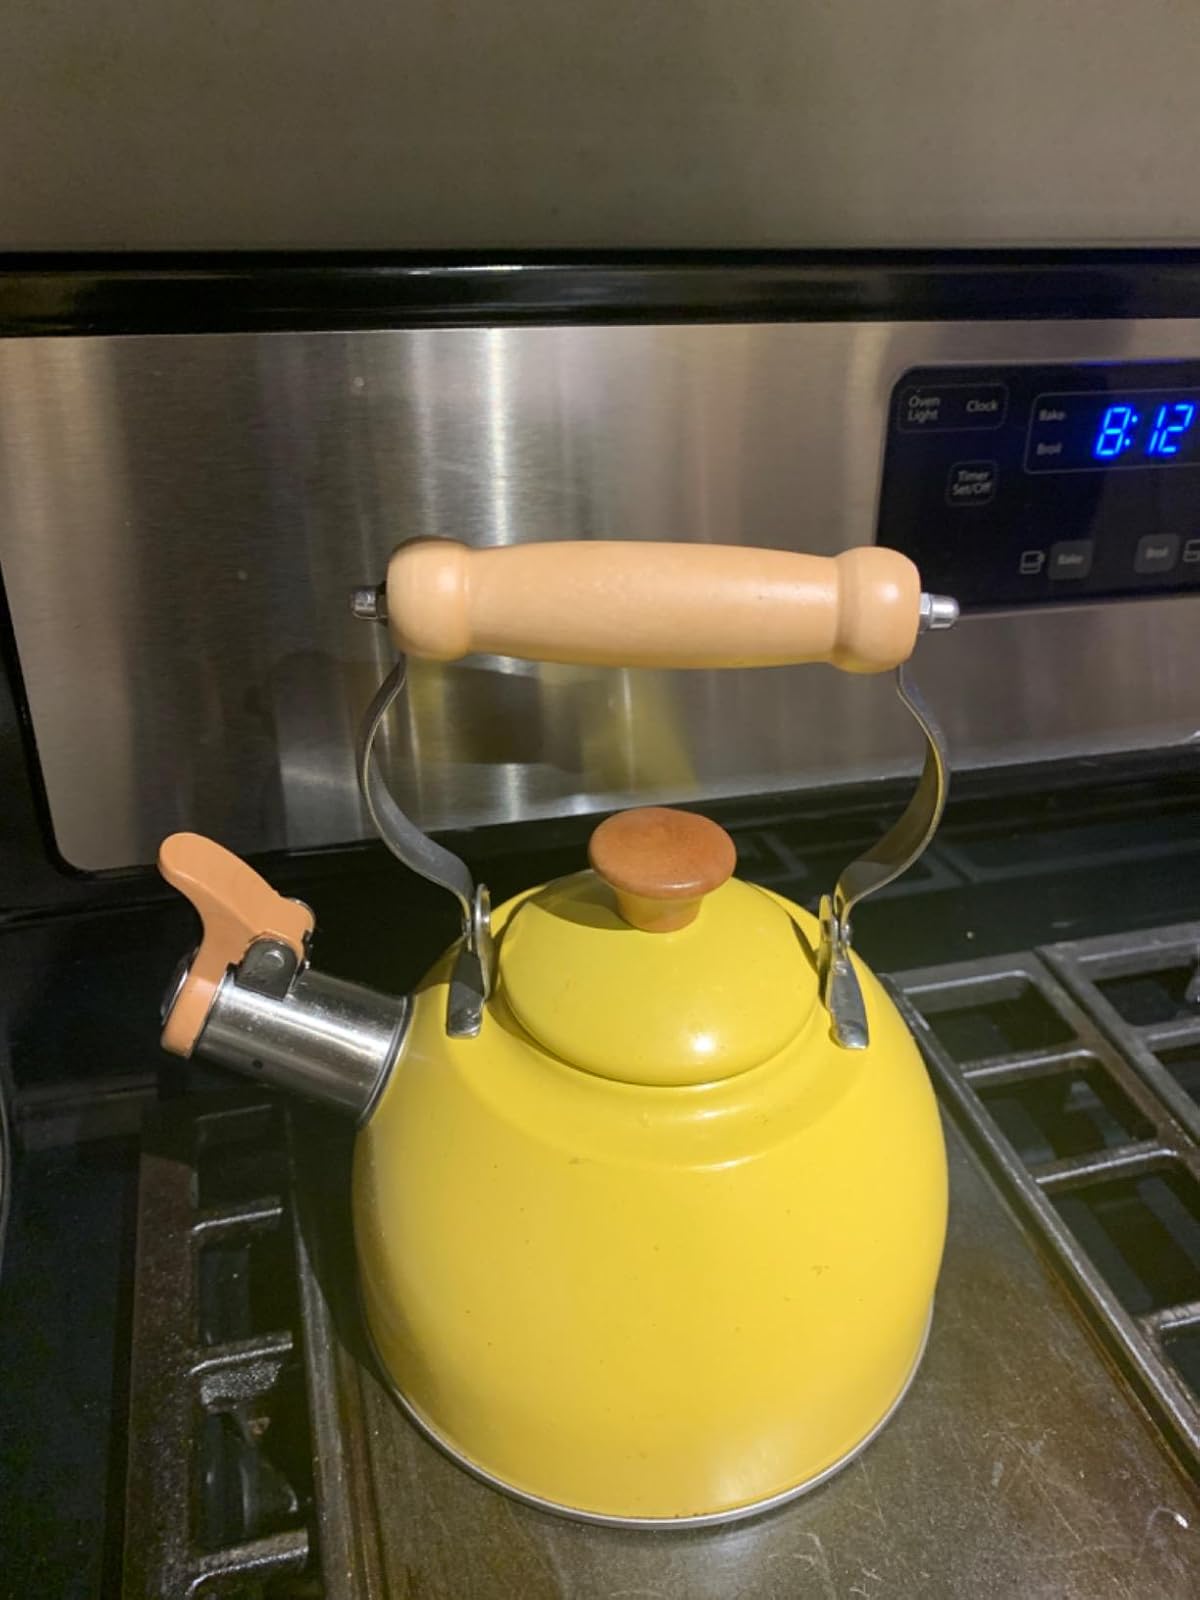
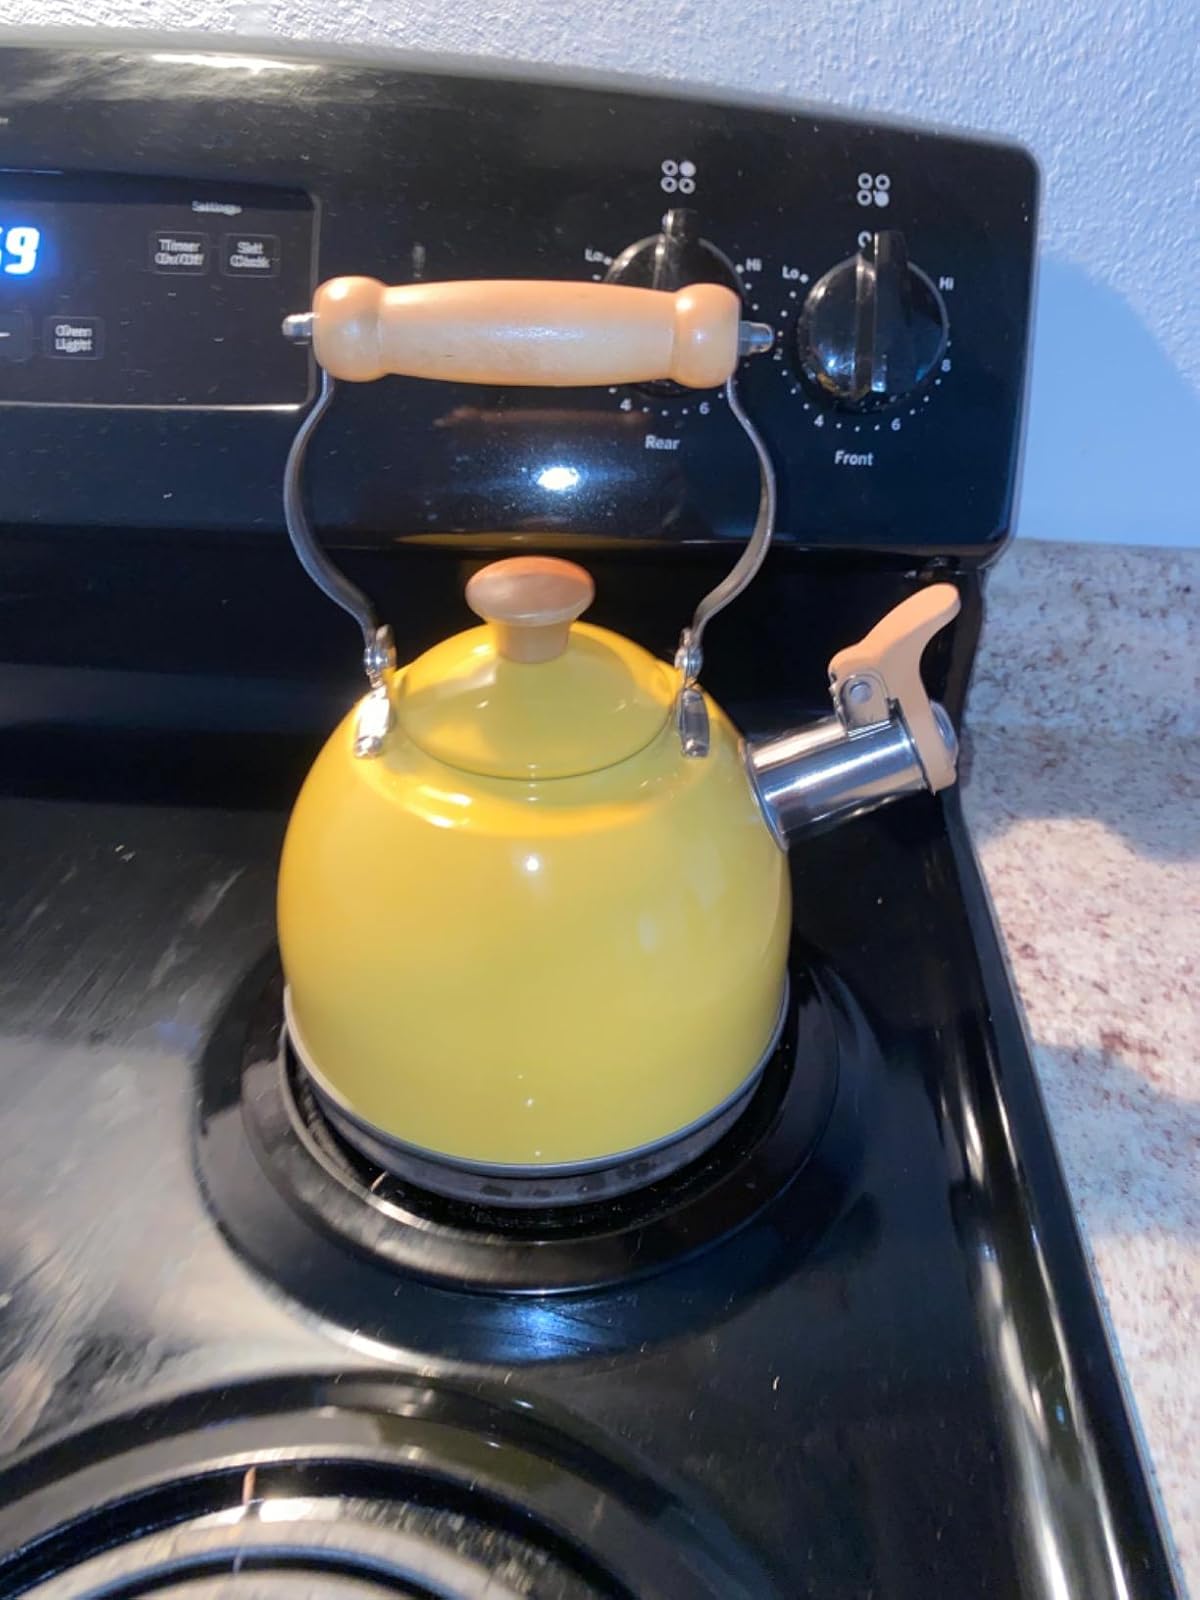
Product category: items_kettle
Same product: yes